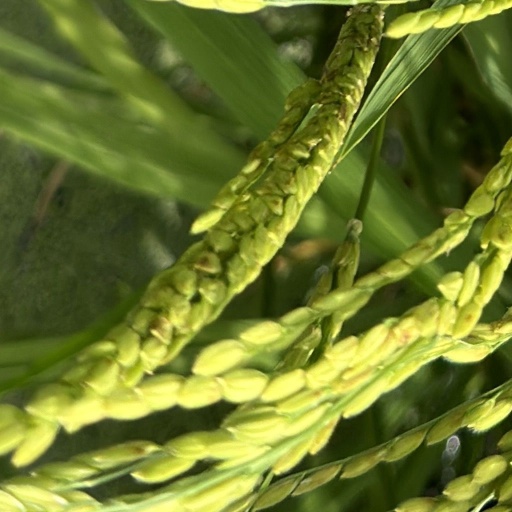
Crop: rice